Friedrich Spee

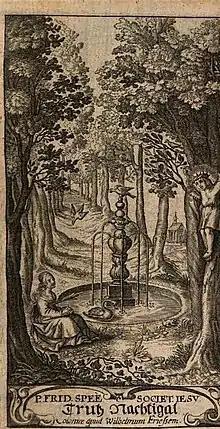
Spee's "Trutz-Nachtigal"

Spee's literary activity was largely confined to the last years of his life, the details of which are relatively obscure. Two of his works were not published until after his death: "Goldenes Tugendbuch" (Golden Book of Virtues), a book of devotion highly prized by Leibniz, and "Trutznachtigall" (Rivaling the Nightingale), a collection of fifty to sixty sacred songs, which take a prominent place among religious lyrics of the 17th century and have been repeatedly printed and updated through the present.